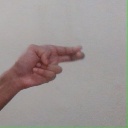
अक्षर: ह